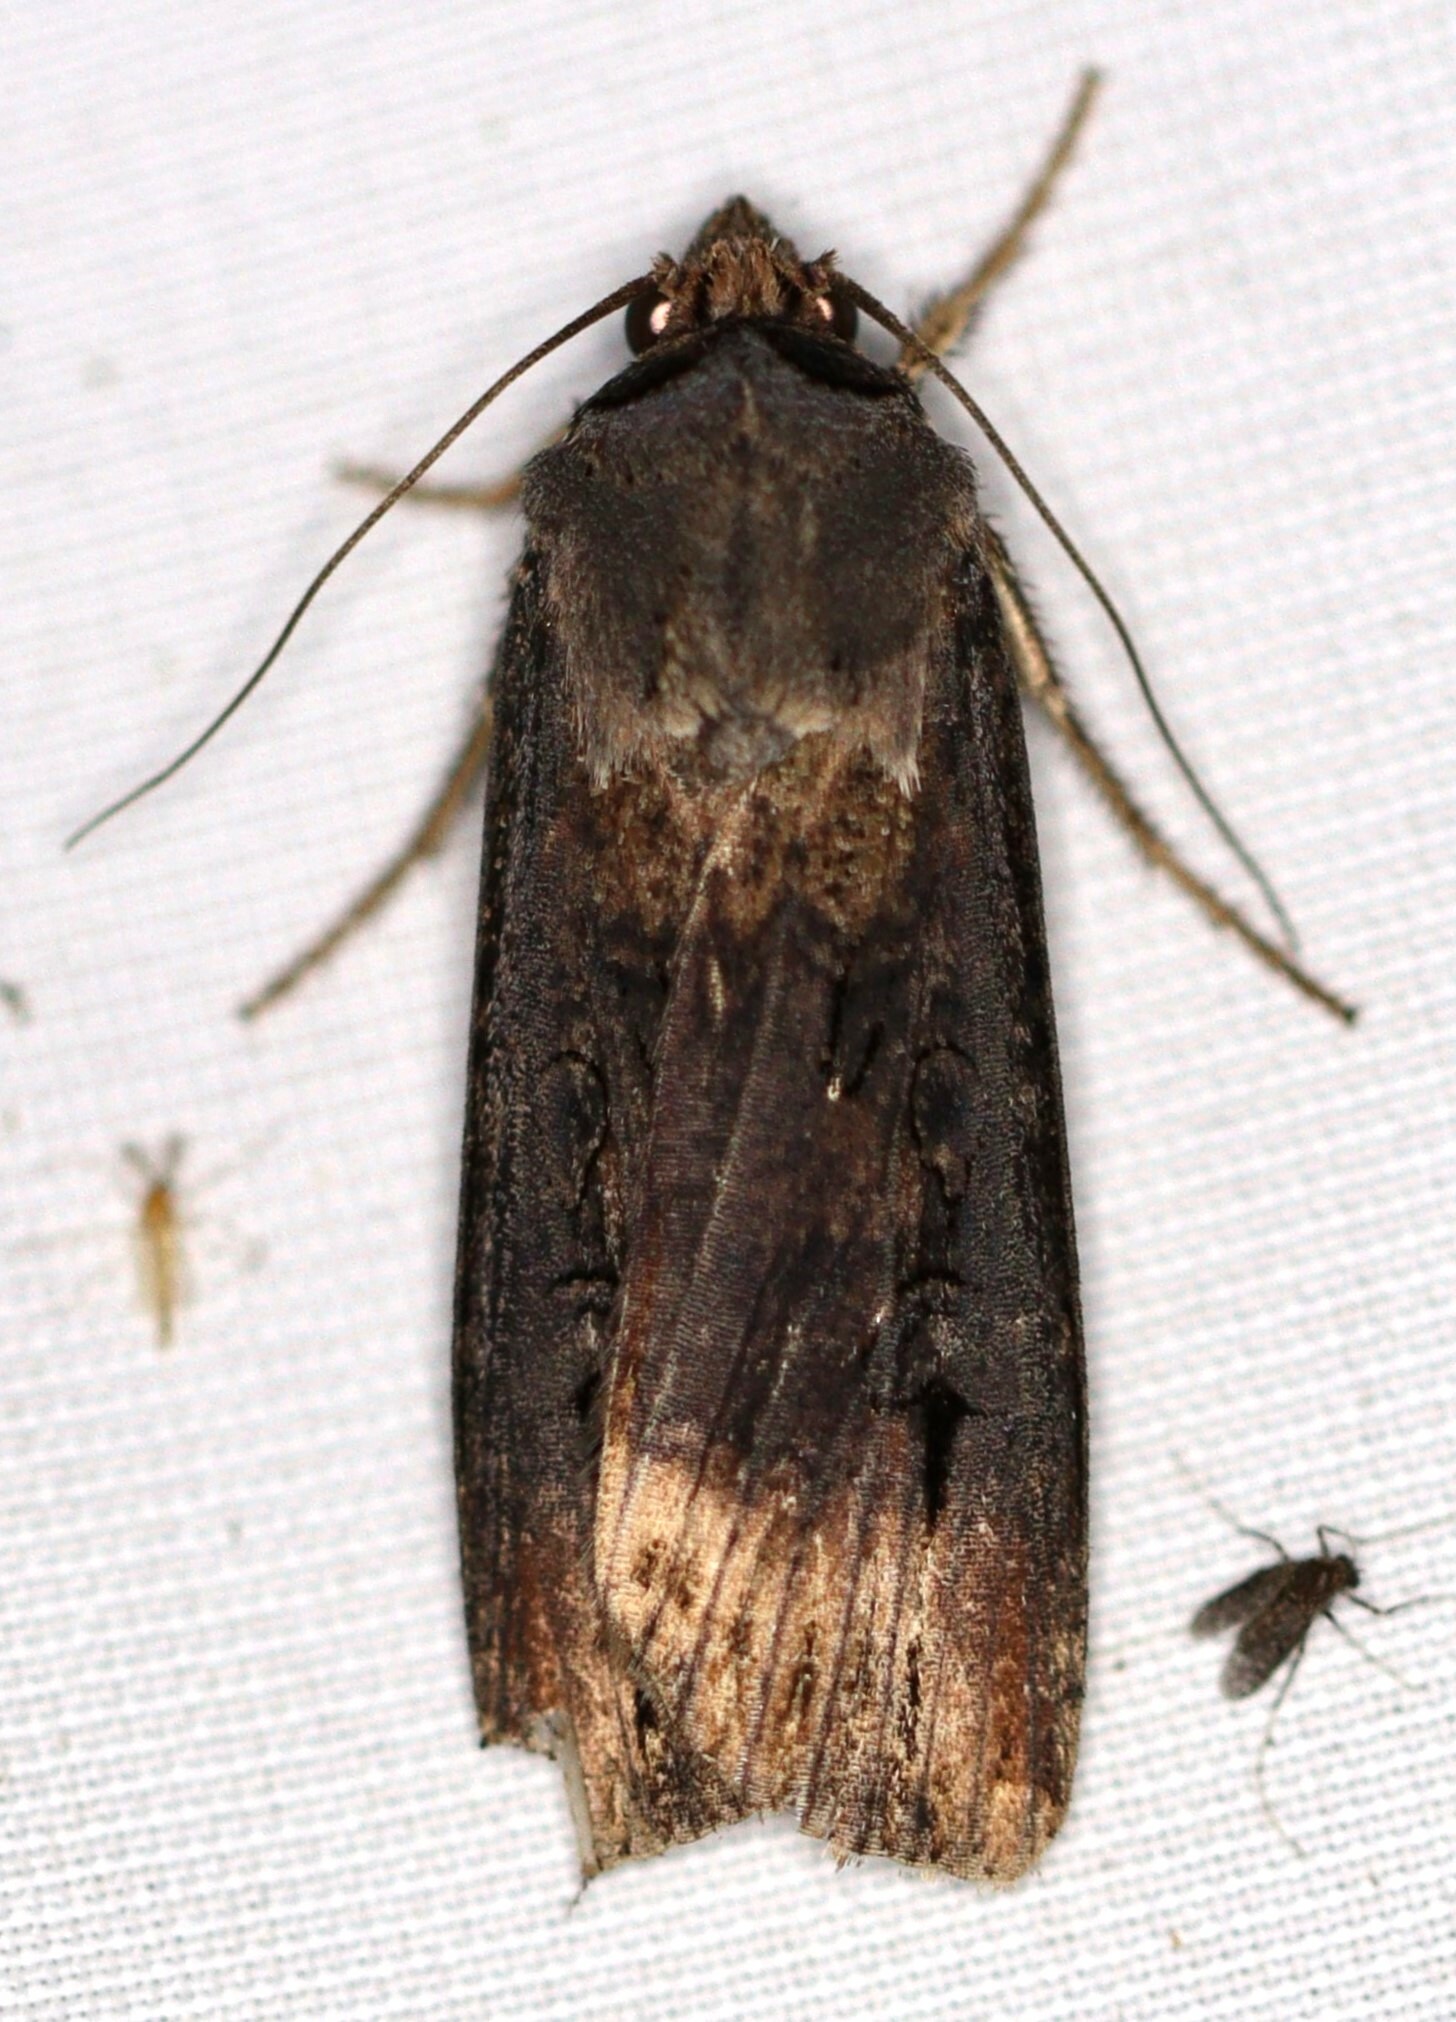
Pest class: cutworms